Janet C. Hall

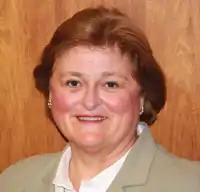

Janet Celeste Hall (born September 15, 1948) is a senior United States district judge of the United States District Court for the District of Connecticut. She sits in New Haven.